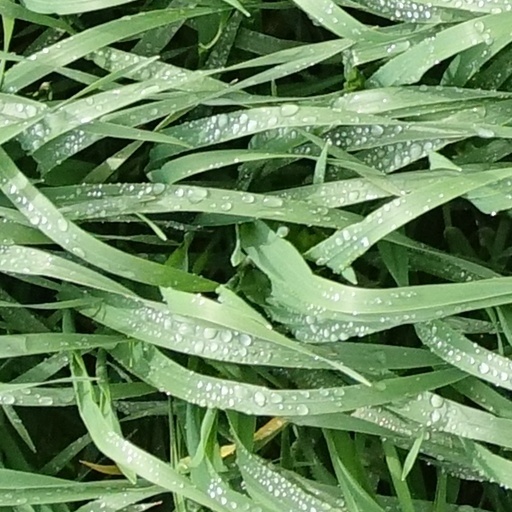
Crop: wheat